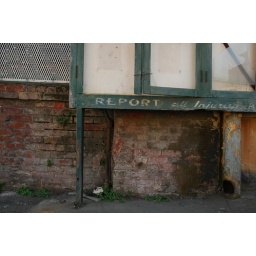
Workplace safety board. This is in front of the old machine shop, building 113, at pier 70.